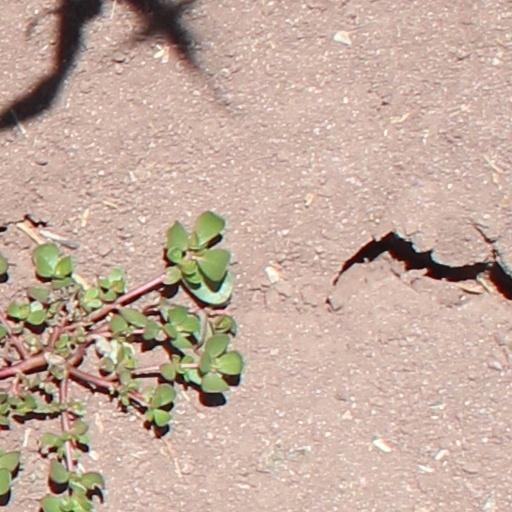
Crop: wheat